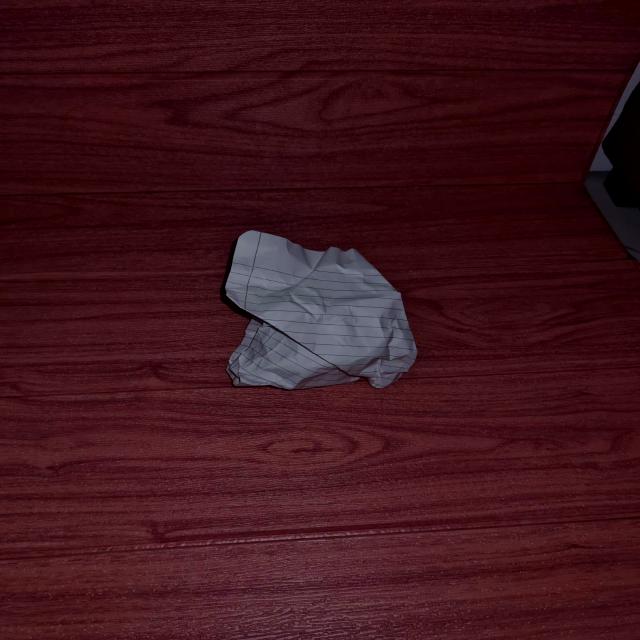
Label: tissues